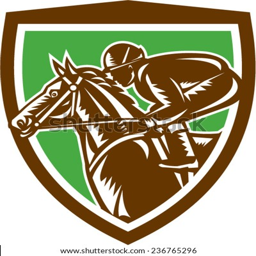
illustration of horse and jockey racing viewed from the side set inside shield crest shape on isolated background done in retro woodcut style .